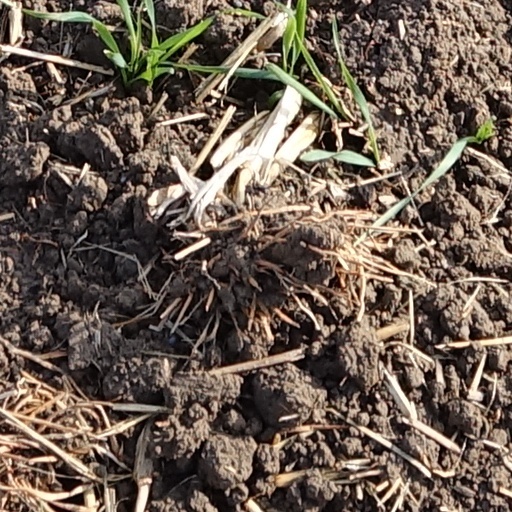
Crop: wheat